Southern Military District

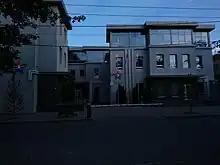
Russian Ministry of Defense branch office in Simferopol

The Southern Military District was formed on 22 October 2010, according to Presidential Decree of 20 September 2010 № 1144 "On the Military Administrative Division Of the Russian Federation" the Southern Military District was created along with two other new larger military districts: the Central Military District and the Eastern Military District. By order of then Russian Defense Minister Anatoly Serdyukov, on 22 July 2010, interim commanders were named for the new military districts. Thus, the new position of commander of the Southern Military District, was Lieutenant-General Aleksandr Galkin, former Commander of the North Caucasus Military District, with Major-General Nikolai Pereslegin as the chief of staff for the district. Galkin was later promoted to Colonel General soon after his appointment as district commander.